Rabindranath Salazar Solorio

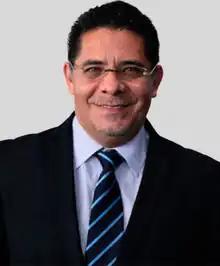
Rabindranath Salazar Solorio

Rabindranath Salazar Solorio (born 2 June 1968) is a Mexican politician affiliated with the Party of the Democratic Revolution (PRD).